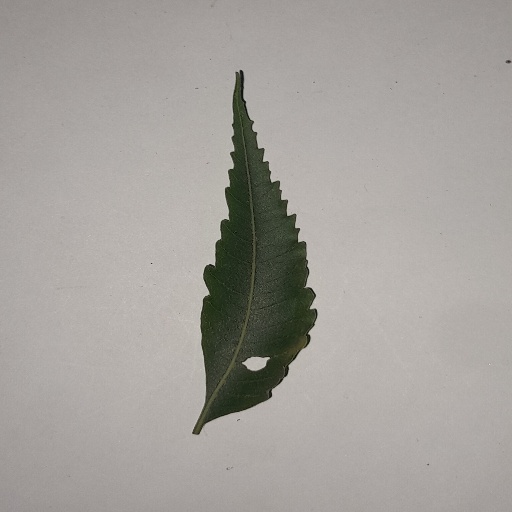
Species: Neem
Leaf condition: Shot Hole Leaf